Chris Mazza

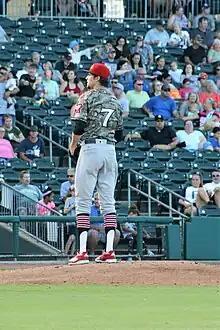
Mazza with the Arkansas Travelers in 2018

Christopher James Mazza (born October 17, 1989) is an American professional baseball pitcher for the Kane County Cougars of the American Association of Professional Baseball. He has previously played in Major League Baseball (MLB) for the New York Mets, Boston Red Sox, and Tampa Bay Rays. Listed at and , he throws and bats right-handed.